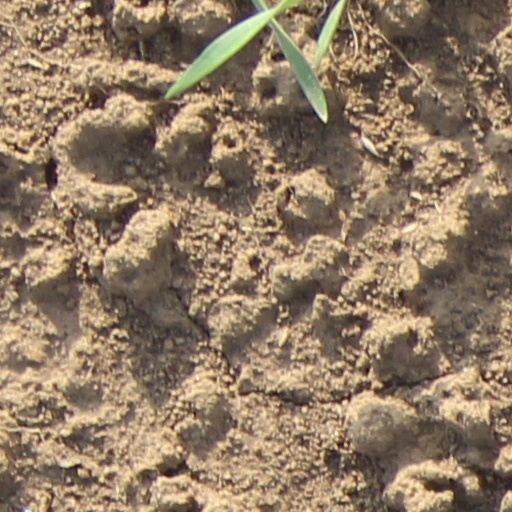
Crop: wheat